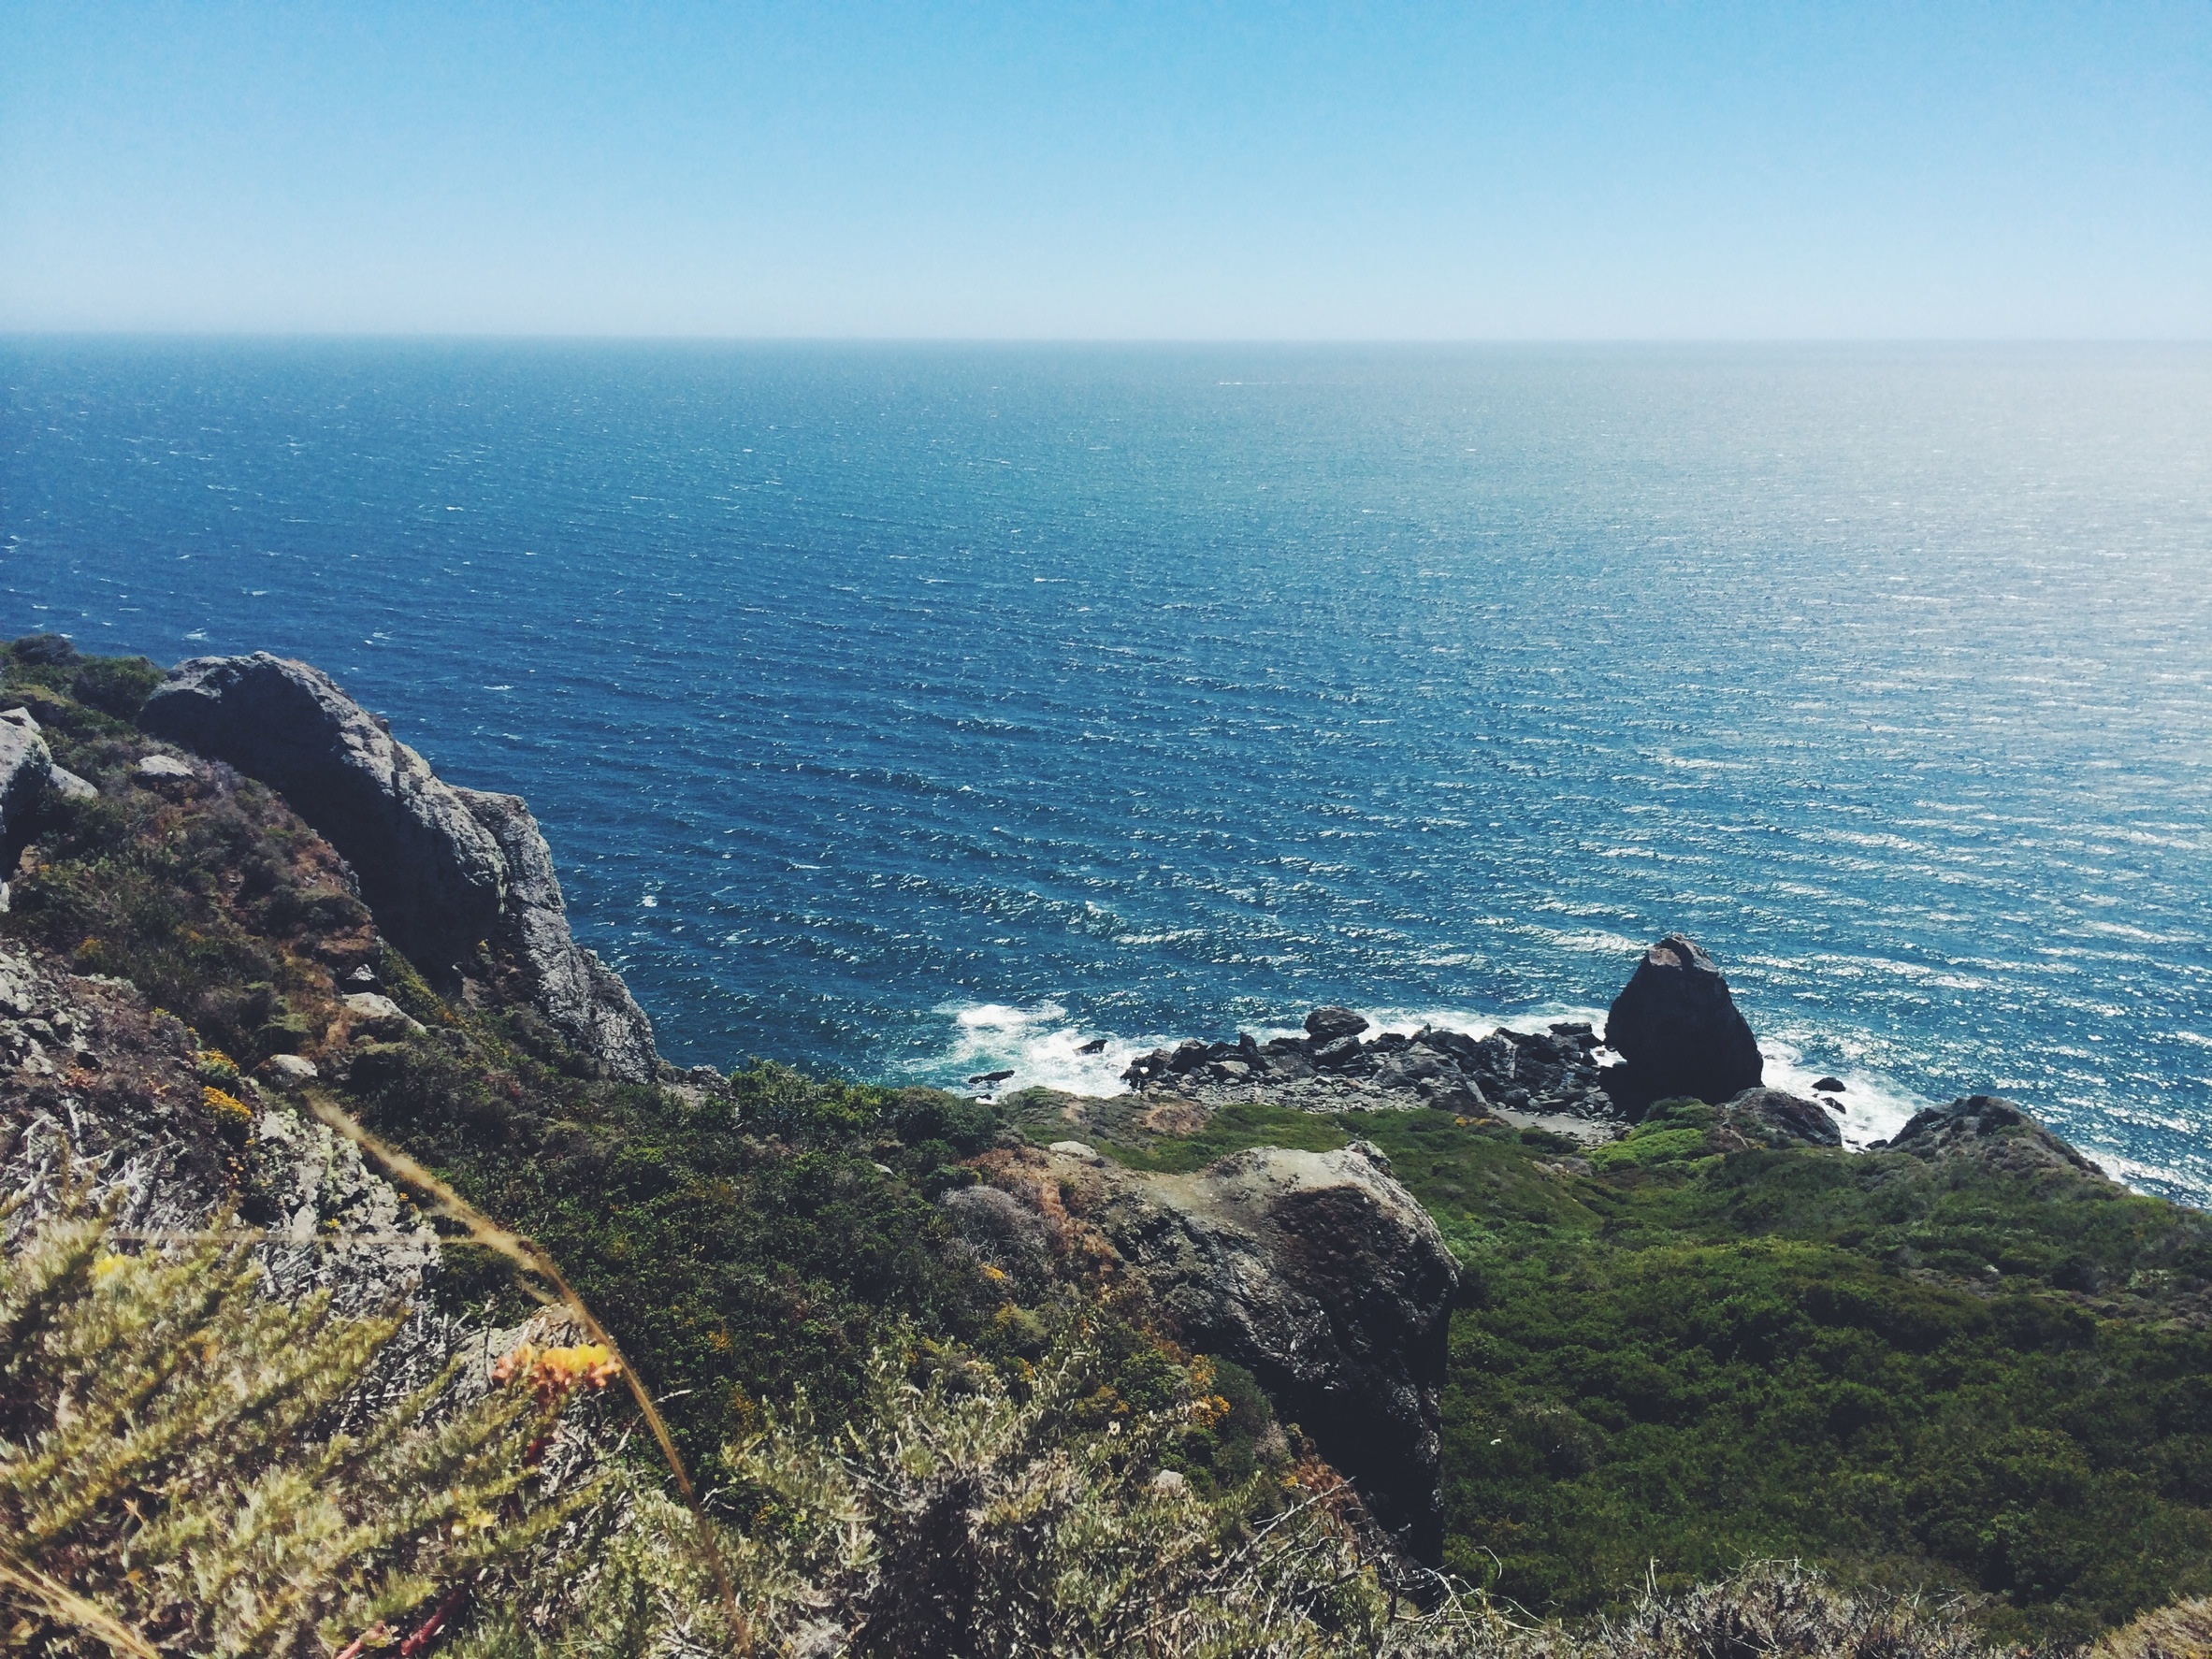
sea, coast, water, outdoor, rock, ocean, horizon, walking, mountain, hill, shore, view, summer, vacation, coastline, cliff, cove, tower, tranquil, scenic, seascape, lagoon, bay, terrain, ridge, summit, rocks, headland, sunny, vegetation, cape, nobody, landform, aerial photography, geographical feature, promontory